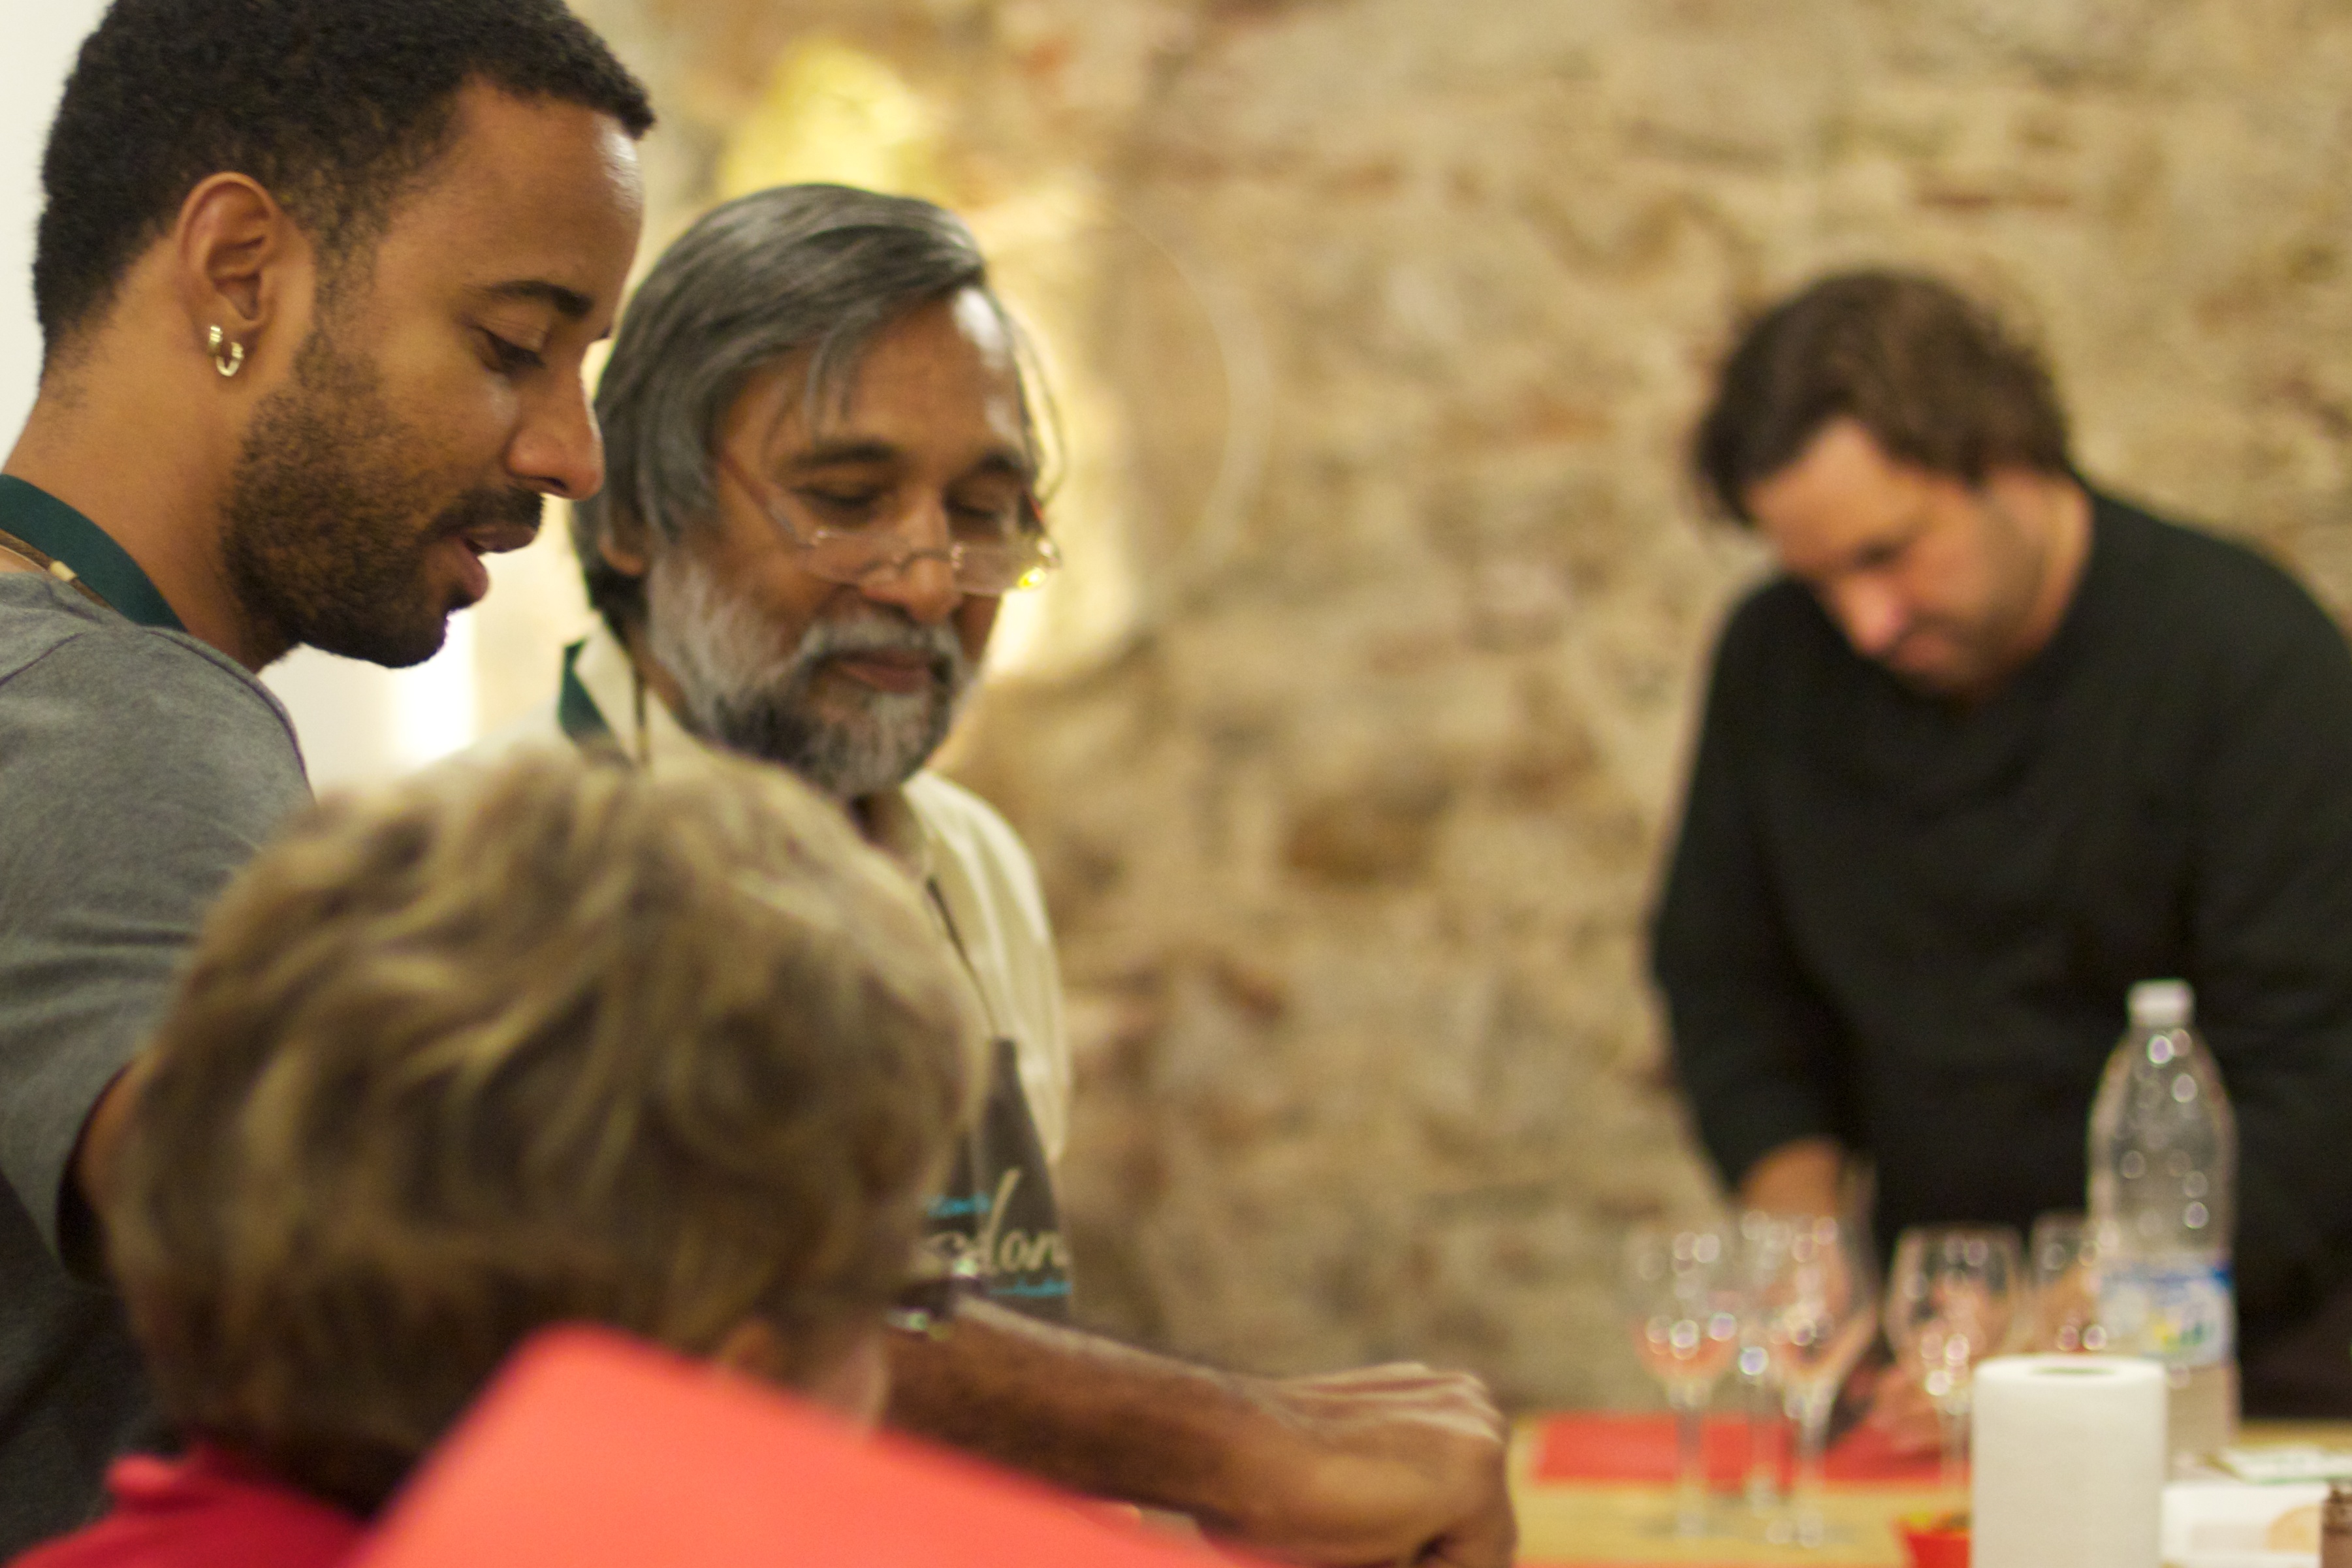
person, people, oet10